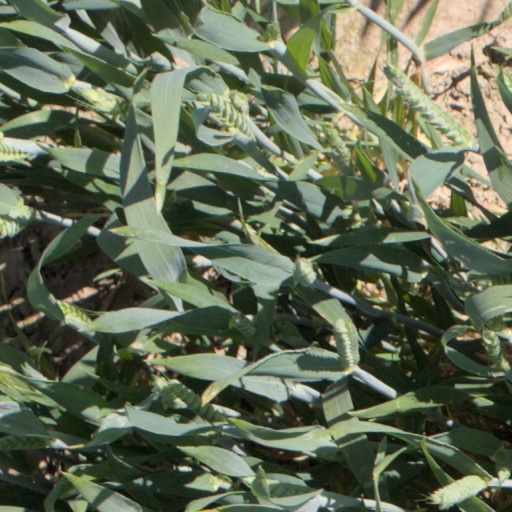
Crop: wheat